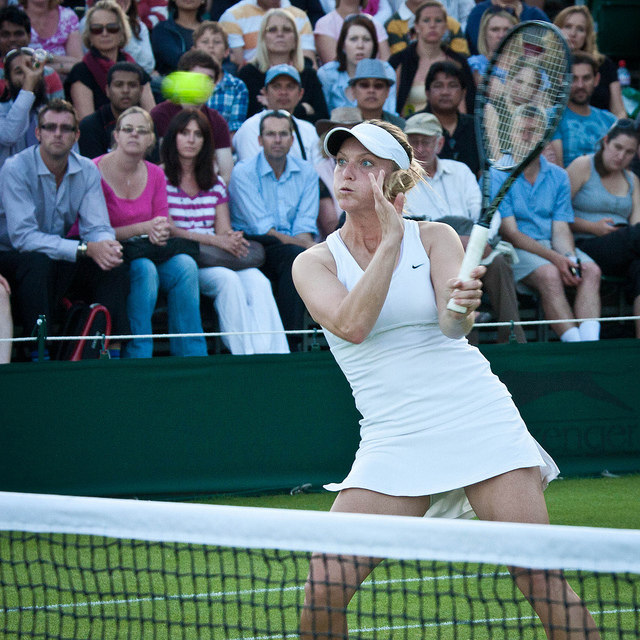
một nữ vận động viên tennis đang nghiêng người để đánh bóng